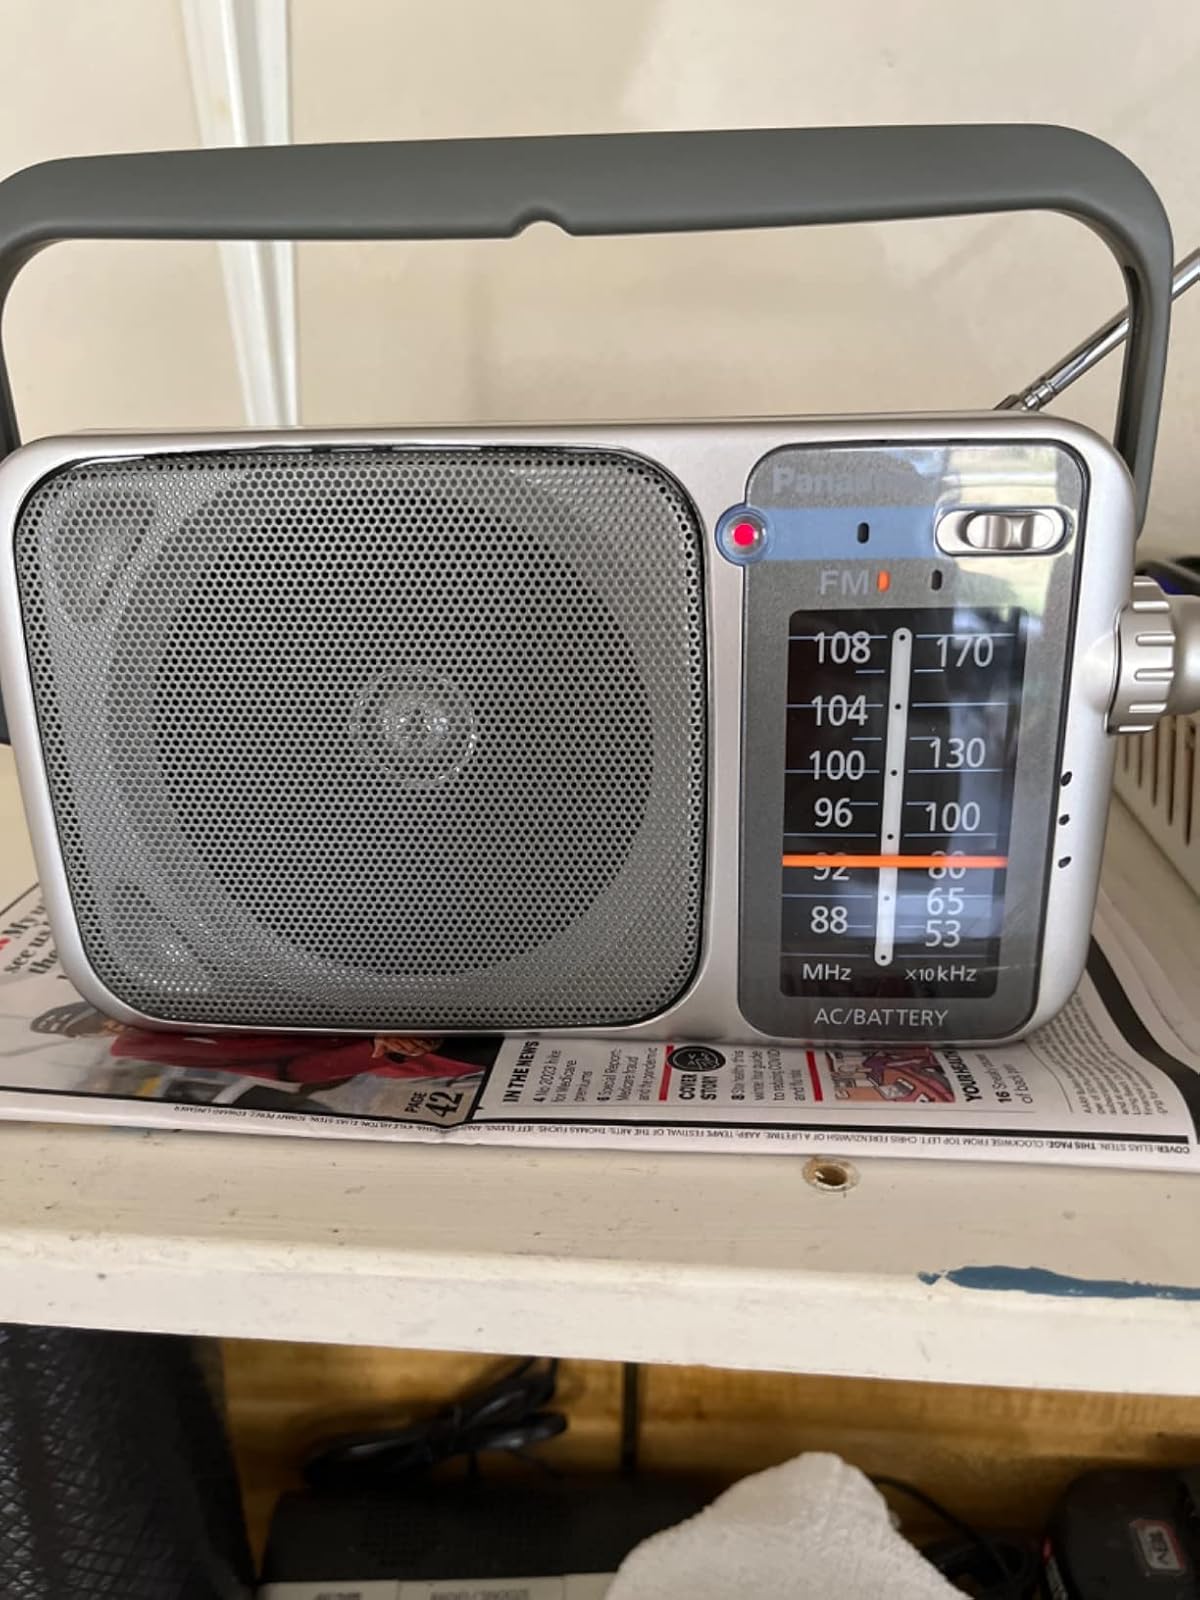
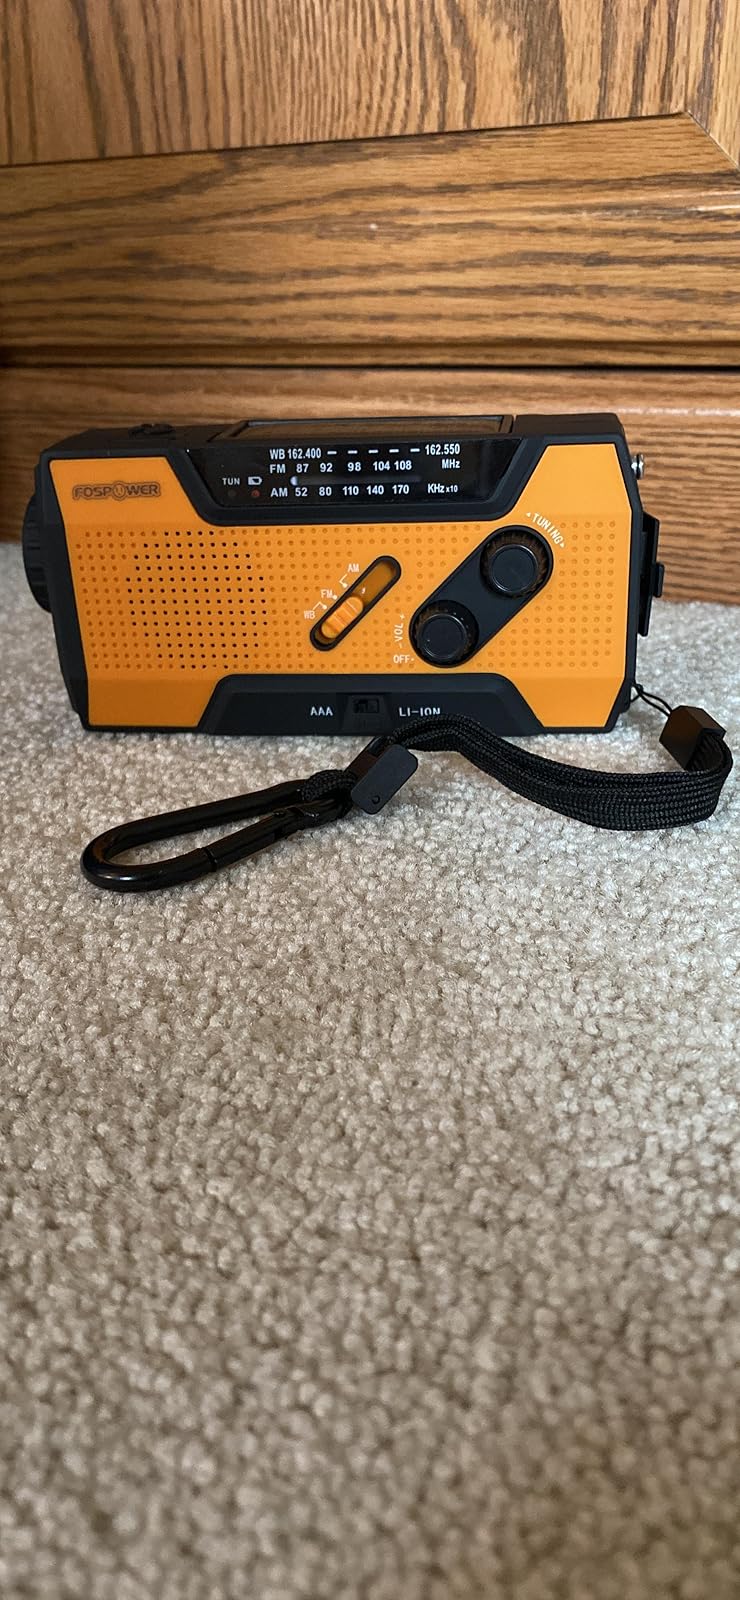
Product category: radio
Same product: no